Jammed finger

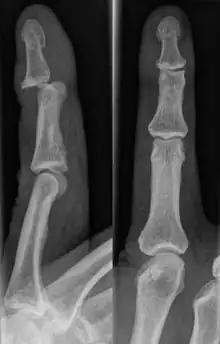
DIP Dislocation

Jammed fingers occur from axial loading at the tip of the finger. Any activity in which the fingers are outstretched could result in a jammed finger. This is particularly common in ball-related sports, where forceful contact with the ball and finger tip may occur. Contact sports are also a common risk factor due to collisions between players or the ground.